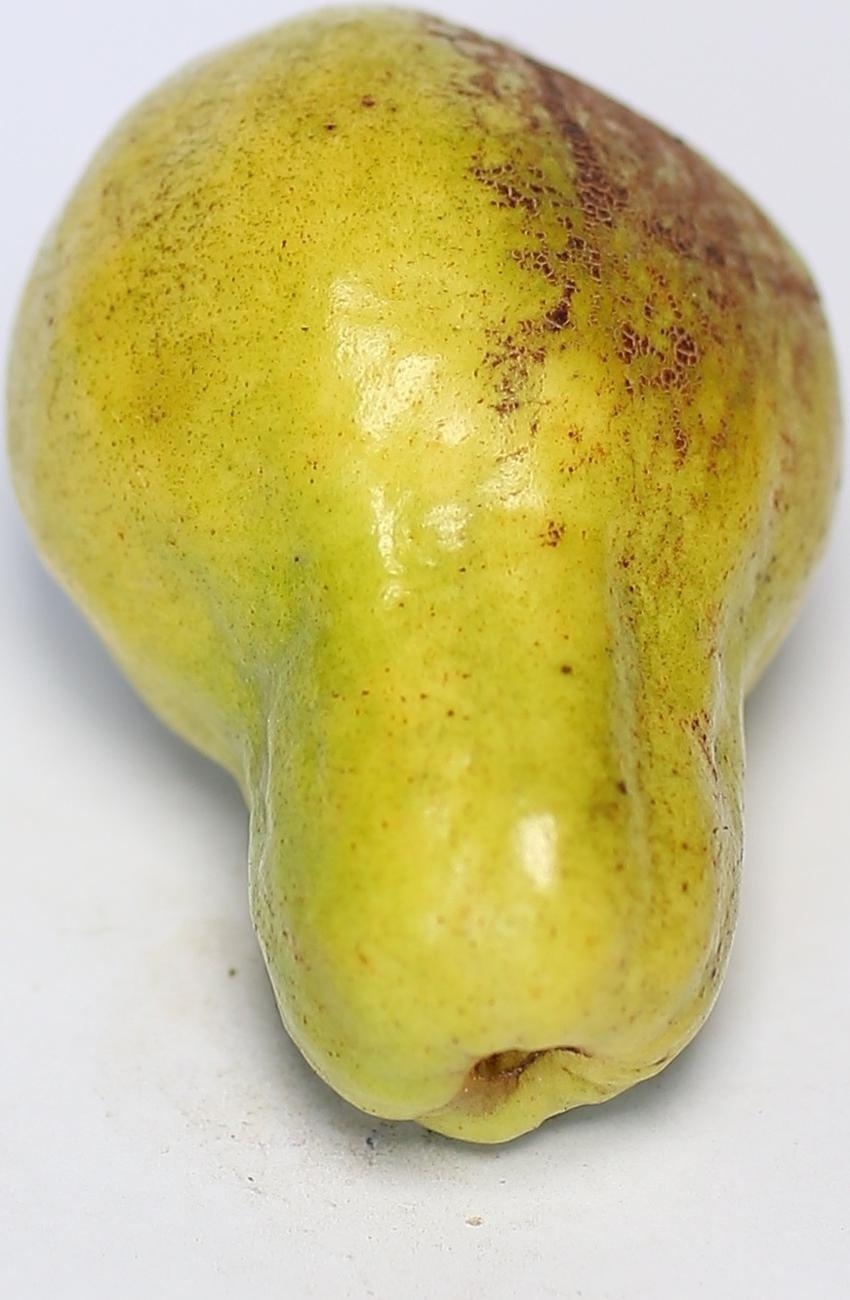
Maturity: mature-green
Variety: local-sindhi